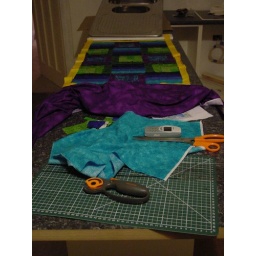
handy worktop getting used as a cutting table before Terry comes and puts the sink in it on Tuesday!